Edwin Struck

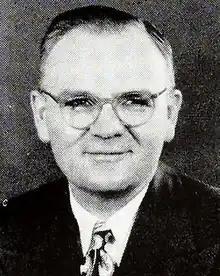
Struck pictured in "The Index 1952", Illinois State yearbook

Edwin G. Struck (March 27, 1905 – September 24, 1981) was an American football coach. He was the 13th head football coach at Illinois State Normal University—now known as Illinois State University–in Normal, Illinois, serving for 20 seasons, from 1945 to 1964, and compiling a record of 86–78–14.